Edwin Forrest

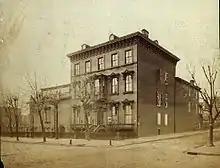
Edwin Forrest home in Philadelphia

On the night of March 25, 1872, he appeared in Boston, Massachusetts at the Globe Theatre, as Lear, played this part six times, and was announced for Richelieu and Virginius, but on the intervening Sunday he caught cold. He struggled through the role of Richelieu on Monday night, and rare bursts of eloquence lighted the gloom, but he labored piteously against the disease which was fast conquering him. Being offered stimulants, he signed them away, with the words, "If I die, I will still be my royal self." This was his last appearance as an actor. He eventually recovered from the severe attack of pneumonia. The craving for public applause, which was his only happiness, induced him to give readings from Shakespeare in several large cities. The scheme failed, and was abandoned, to his deep mortification.